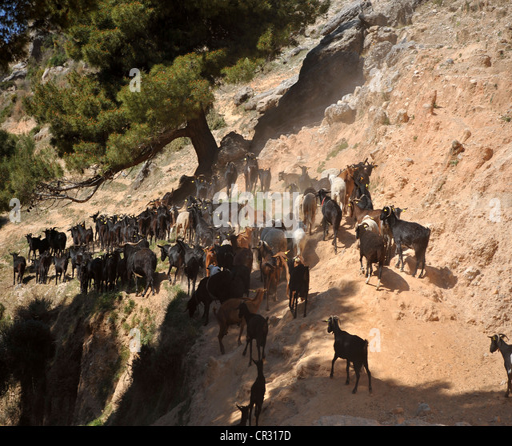
a herd of goats walking on a dusty mountain path , as they head towards a watering hole